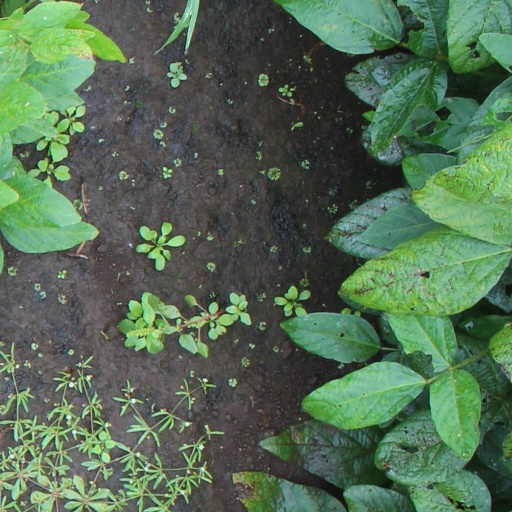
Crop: soybean